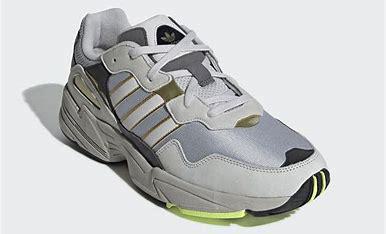
Brand: Adidas
Model: Yung 96